Halloween III: Season of the Witch

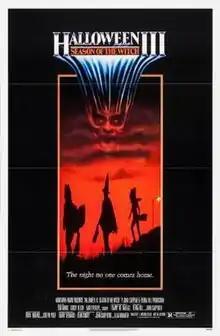
Theatrical release poster

Halloween III: Season of the Witch is a 1982 American science fiction horror film and the third installment in the "Halloween" film series. It is the first film to be written and directed by Tommy Lee Wallace. John Carpenter and Debra Hill, the creators of "Halloween" and "Halloween II", return as producers. The film stars Tom Atkins, Stacey Nelkin, and Dan O'Herlihy. "Halloween III" is the only entry in the series that does not feature the series antagonist, Michael Myers. After the film's disappointing reception and box office performance, Michael Myers was brought back six years later in "" (1988).